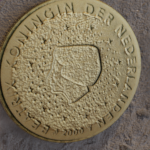
Coin value: 50cents
Country: nl
Edition: 2000